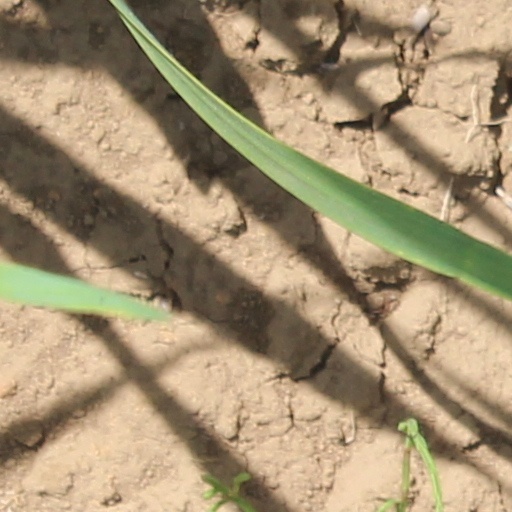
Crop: wheat